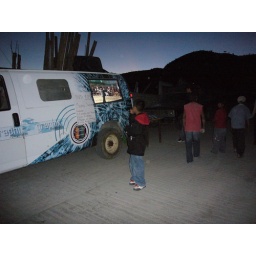
DVD Van - screen in van -